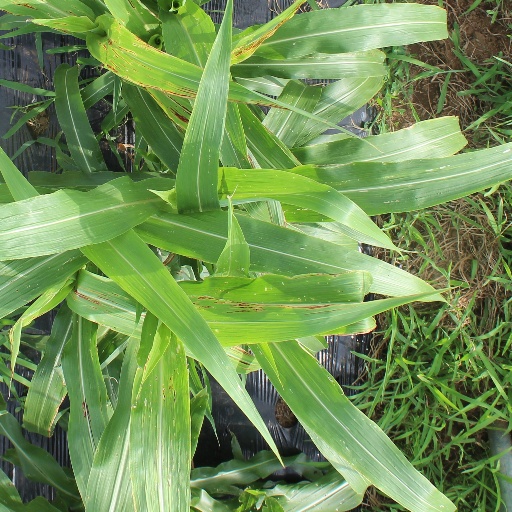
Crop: sorghum